Punta Sommeiller

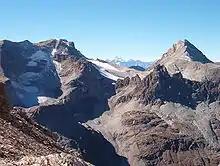
The mountain (left) with Sommeiller's pass (2993 m) and Rognosa d'Etiache

In the French subdivision of western Alps it belongs to the "Massif du Mont-Cenis" while in the SOIUSA ("International Standardized Mountain Subdivision of the Alps") it is part of the mountain group called ""gruppo d'Ambin"" (Italian) or ""groupe d'Ambin"" (French).